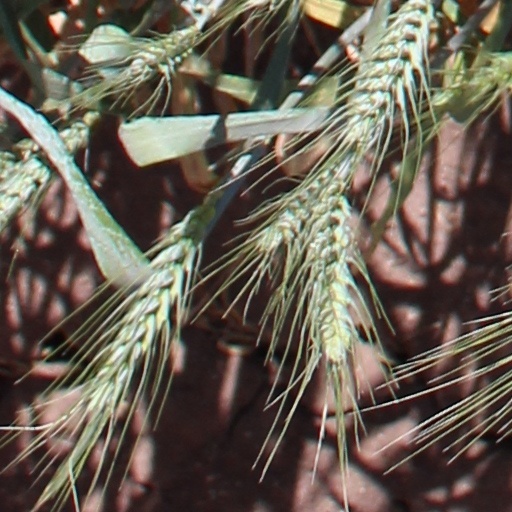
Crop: wheat